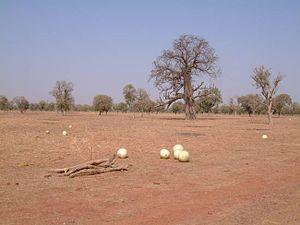
Photo d'un champ de calebasses sur la route de Ségou à Mopti (Mali)
La calebasse, ou gourde, est une espèce de plantes herbacées annuelles de la famille des Cucurbitacées, cultivée comme plante potagère pour son fruit caractéristique également dénommé la calebasse. Ce fruit est utilisé à l'état sec depuis des temps préhistoriques dans toutes les régions du monde pour fabriquer divers objets, ou plus rarement consommé à l'état frais comme légume.